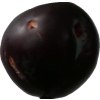
Label: plum